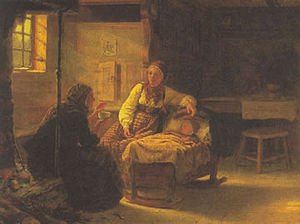
Cyprianus (bog)
En signekjerring, maleri af  Adolph Tidemand. Den ældre kvinde udfører et ritual for at finde årsagen til barnets sygdom.
"Cyprianus eller sortebog er en bog - trykt eller håndskrevet - med medicinske råd og trylleformularer til at opdage tyve med, kurere sygdom hos husdyr og mennesker, vække en andens kærlighed, afværge hekseri m.m. Disse magiske formler blev kaldt ""signeformler"" og kunne fremsiges for at forstærke kraften i de magiske opskrifter.